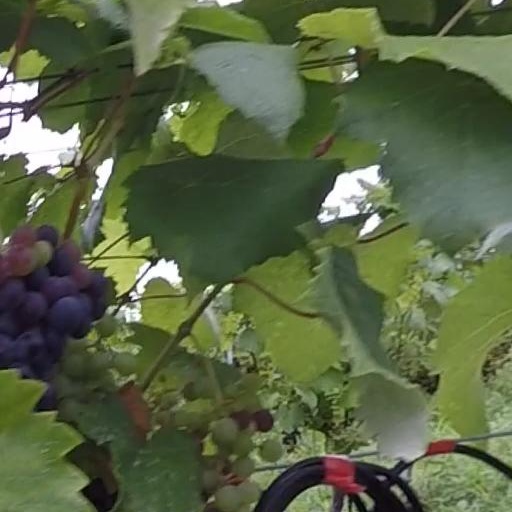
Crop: grape